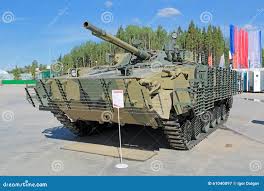
Label: BMP-T15